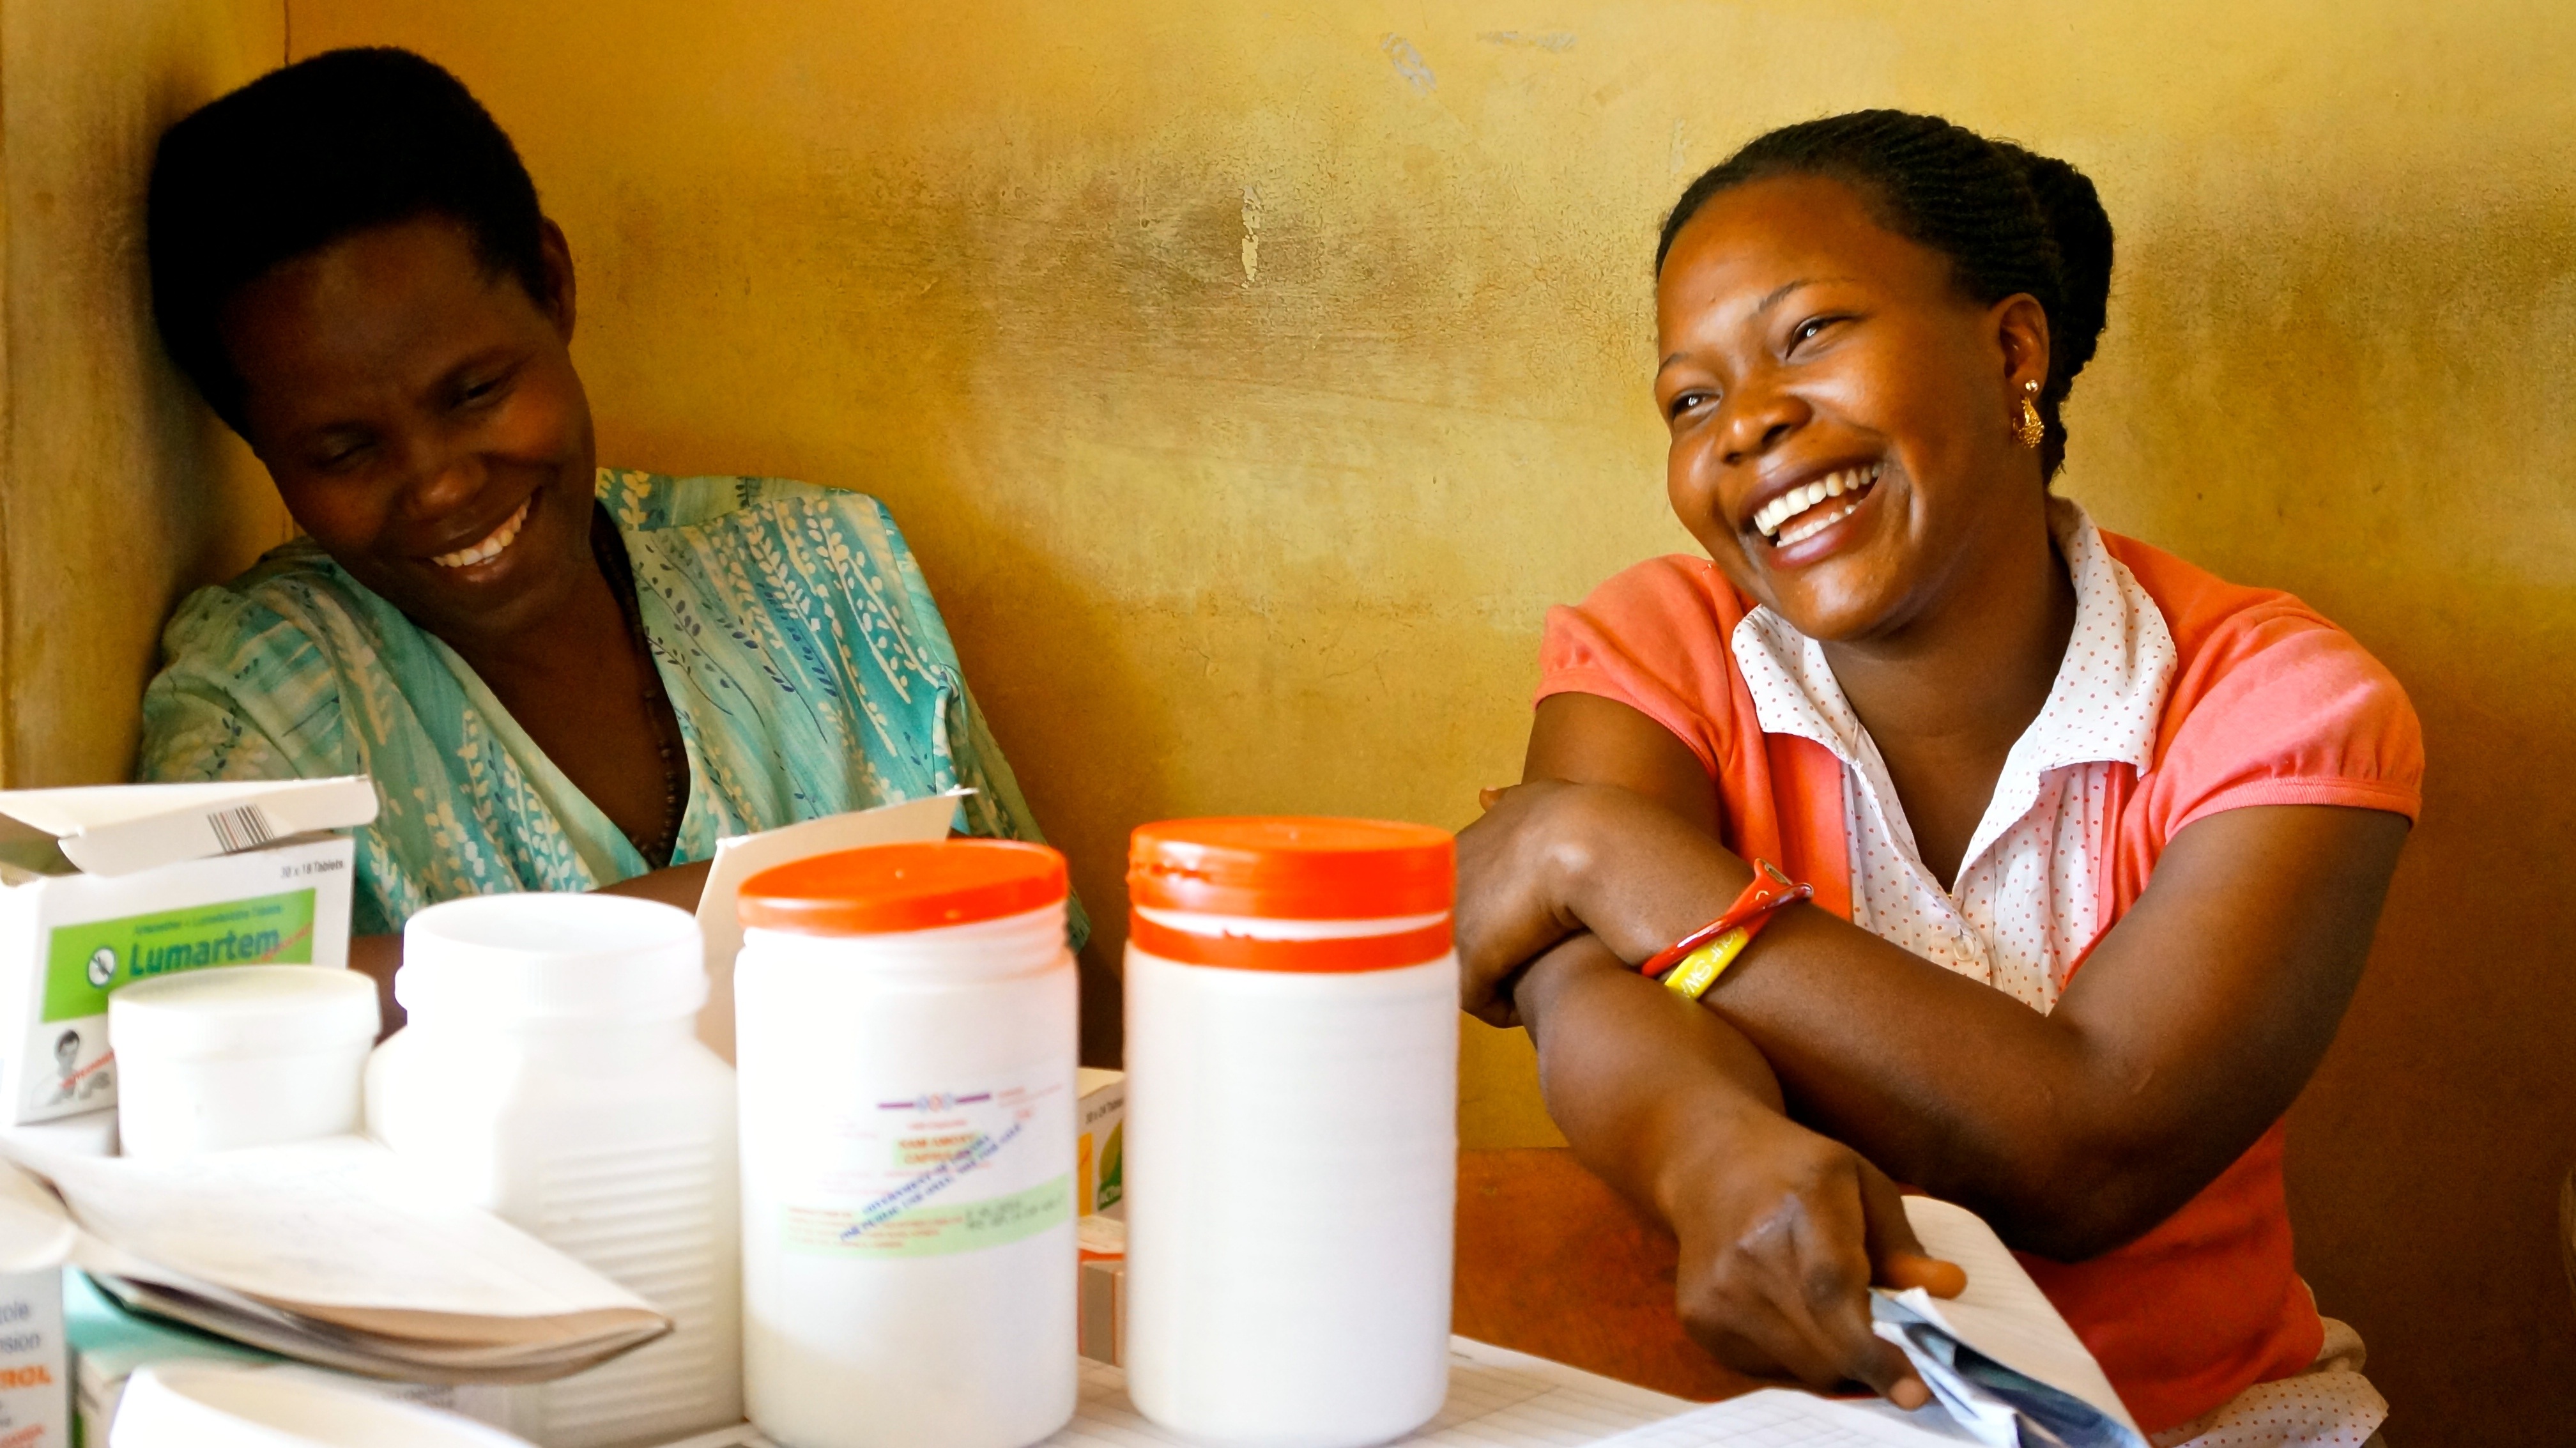
people, woman, meal, food, human, laugh, eating, women, skin, joy, all, nurse, joy of life, sense